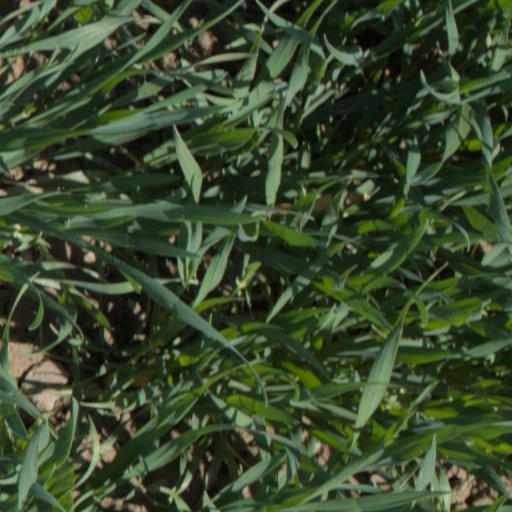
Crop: wheat